Charmouth

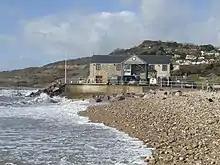
Charmouth Heritage Coast Centre

There are shops and cafes by the beach and on the main street to serve locals and tourists, including a fossil shop, cafés, bakers, two pubs, and ironmonger. The Charmouth Heritage Coast Centre is based in a long-disused cement factory on the foreshore. Charmouth Primary School is located to the south of the village within view of the beach. The Barrs Lane Recreation Ground has children's play equipment and grass pitches, and is the site of an annual summer 'party in the park' offering family entertainment.